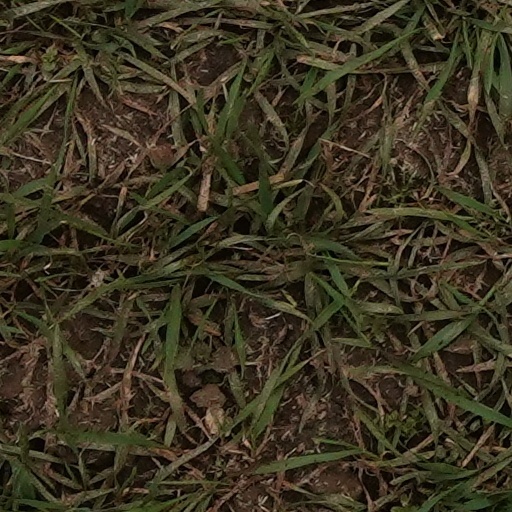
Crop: wheat